List of uncrewed NASA missions

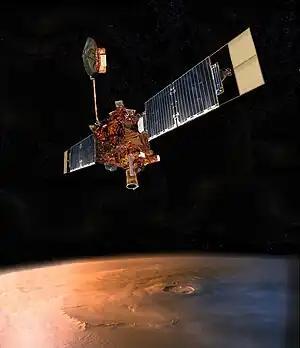
Artist's conception of the Mars Global Surveyor

The Mars Global Surveyor (MGS) was developed by NASA's Jet Propulsion Laboratory and launched November 1996. It began the United States' return to Mars after a 10-year absence. It completed its primary mission in January 2001 and was in its third extended mission phase when, on November 2, 2006, the spacecraft failed to respond to commands. In January 2007 NASA officially ended the mission.